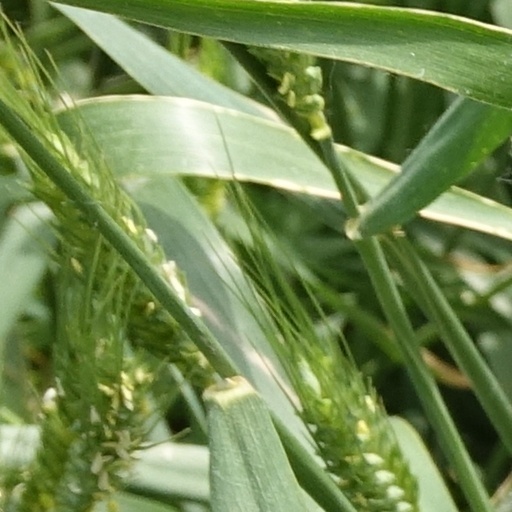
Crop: wheat